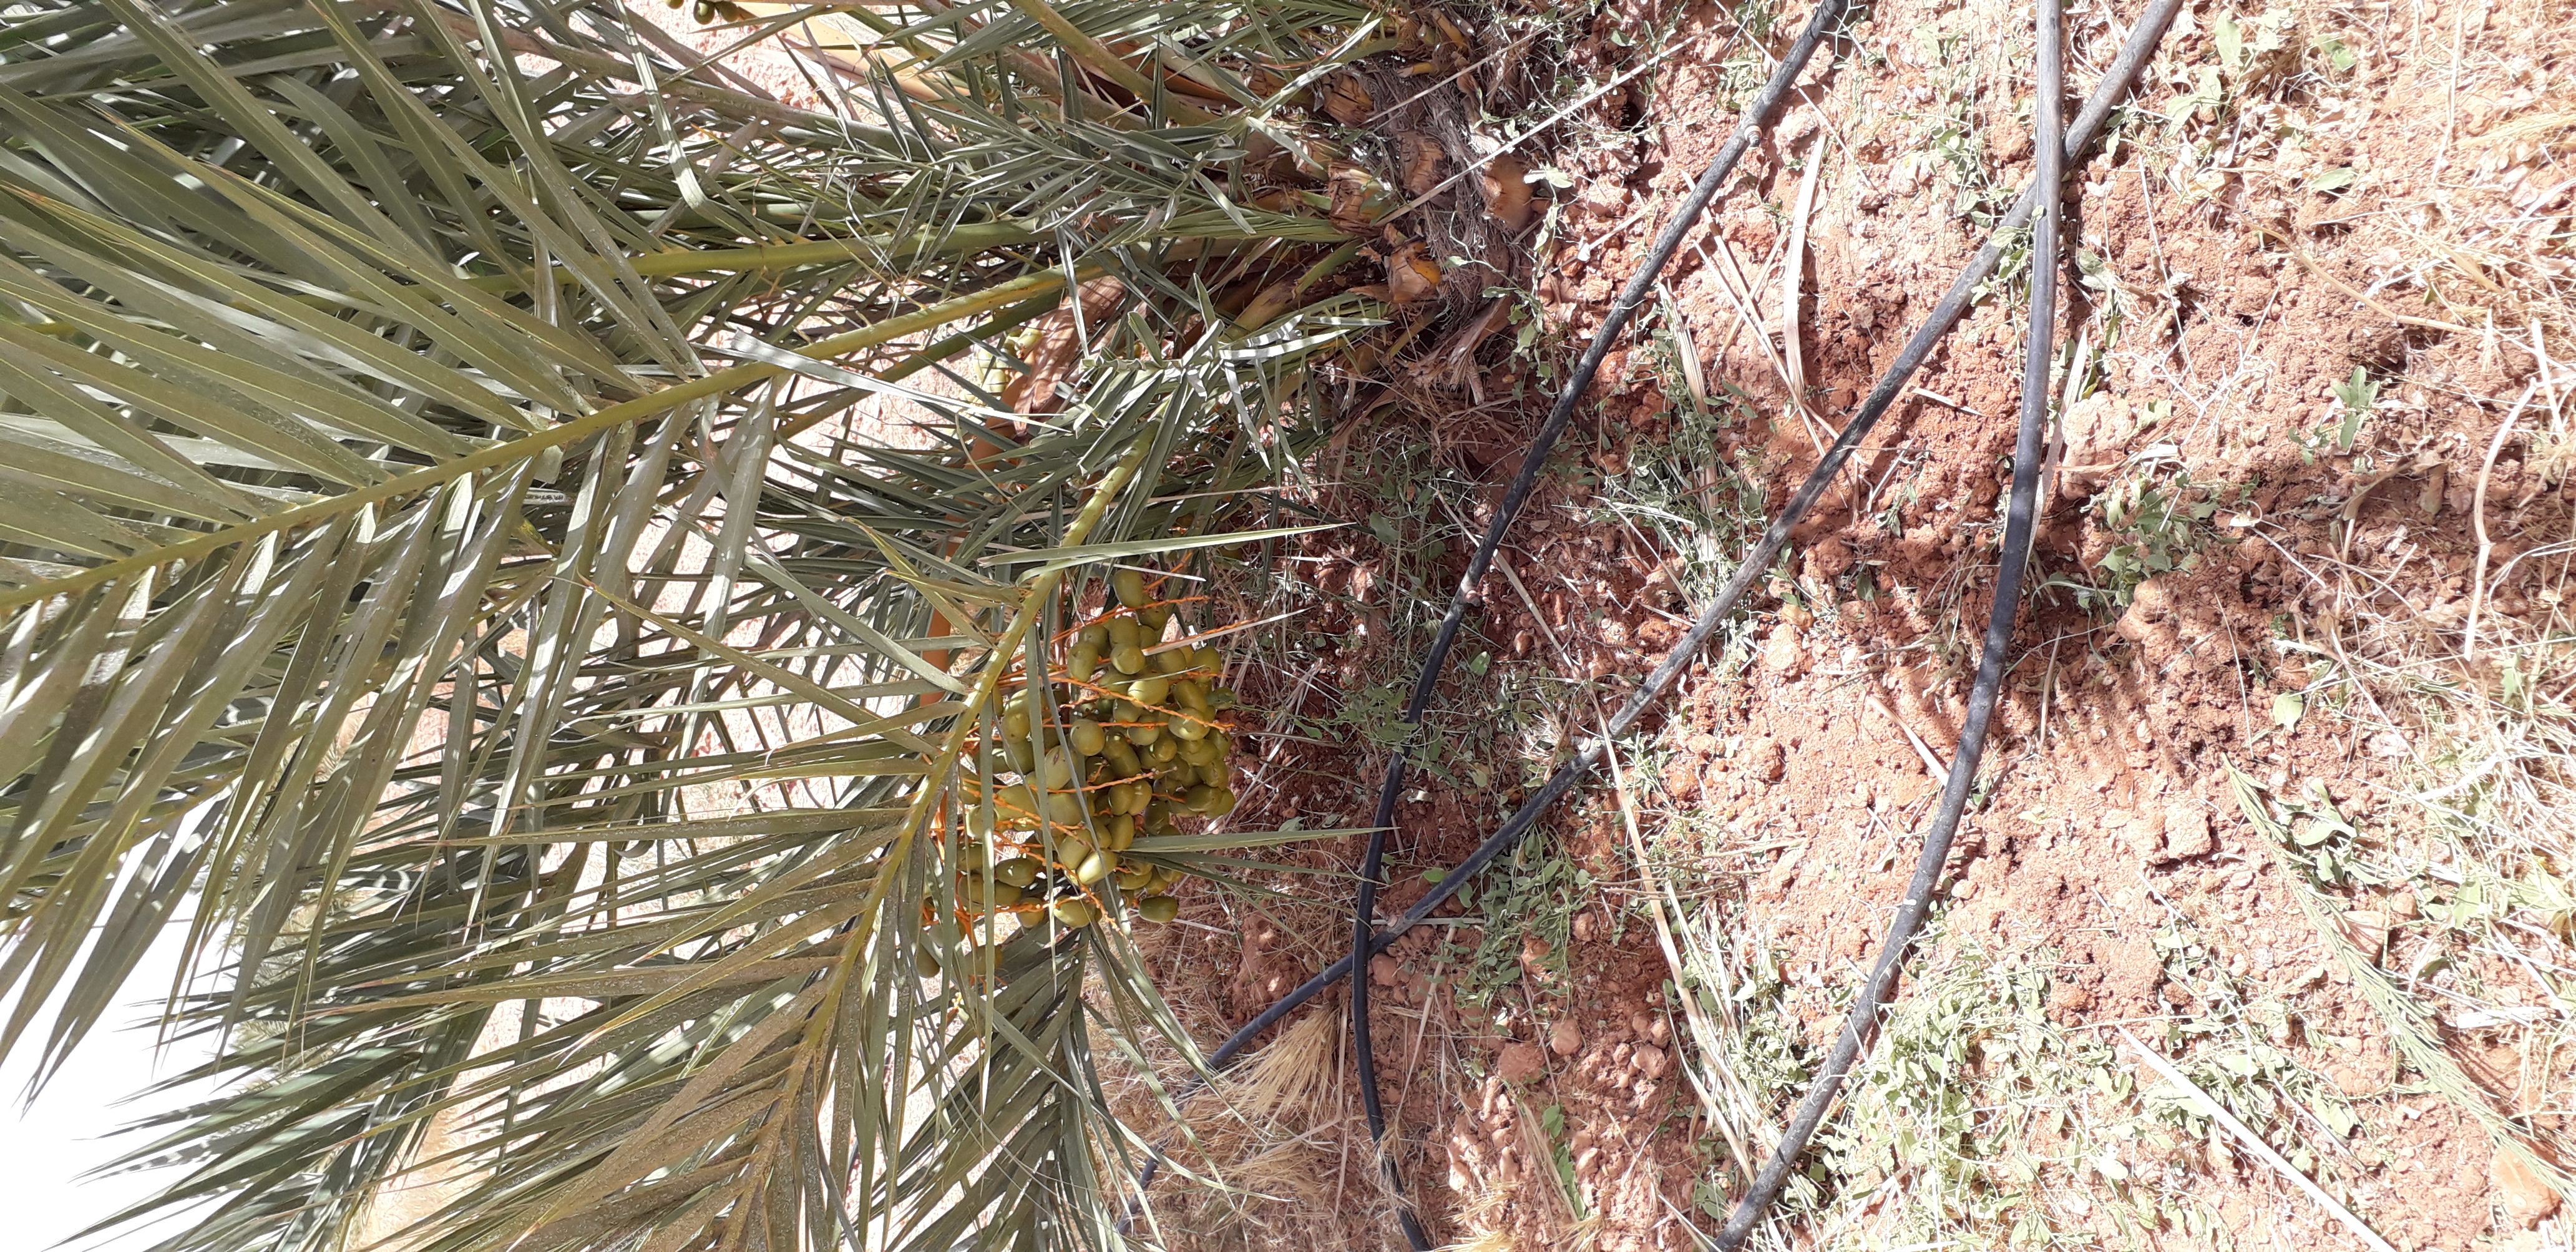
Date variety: Boufagous